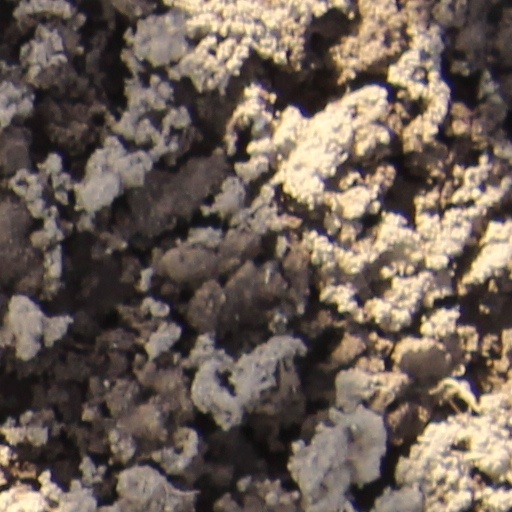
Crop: wheat